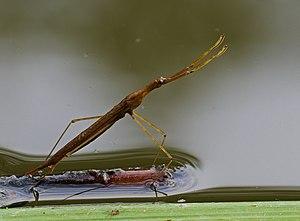
La ranatre linéaire est une espèce de punaises aquatiques de la famille des Nepidae, sous-famille des Ranatrinae et du genre Ranatra. Elle se trouve dans les étangs et étendues d'eau peu profondes, à proximité des berges et peut atteindre jusqu'à 7 cm de longueur.